Atomic bombings of Hiroshima and Nagasaki

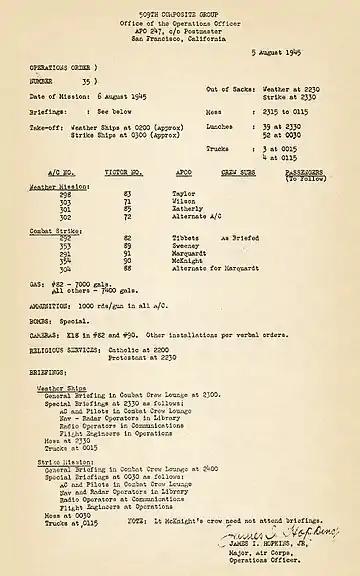
A typed page of instructions

At the time of its bombing, Hiroshima was a city of industrial and military significance. A number of military units were located nearby, the most important of which was the headquarters of Field Marshal Shunroku Hata's Second General Army, which commanded the defense of all of southern Japan, and was located in Hiroshima Castle. Hata's command consisted of some 400,000 men, most of whom were on Kyushu where an Allied invasion was correctly anticipated. Also present in Hiroshima were the headquarters of the 59th Army, the 5th Division and the 224th Division, a recently formed mobile unit. The city was defended by five batteries of 70 mm and 80 mm (2.8 and 3.1 inch) anti-aircraft guns of the 3rd Anti-Aircraft Division, including units from the 121st and 122nd Anti-Aircraft Regiments and the 22nd and 45th Separate Anti-Aircraft Battalions. In total, an estimated 40,000 Japanese military personnel were stationed in the city.